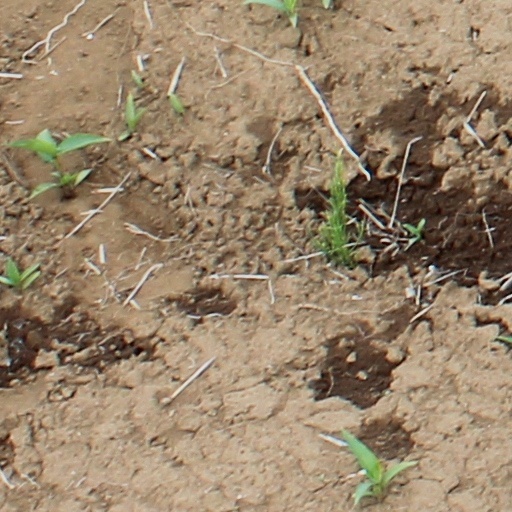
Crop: wheat